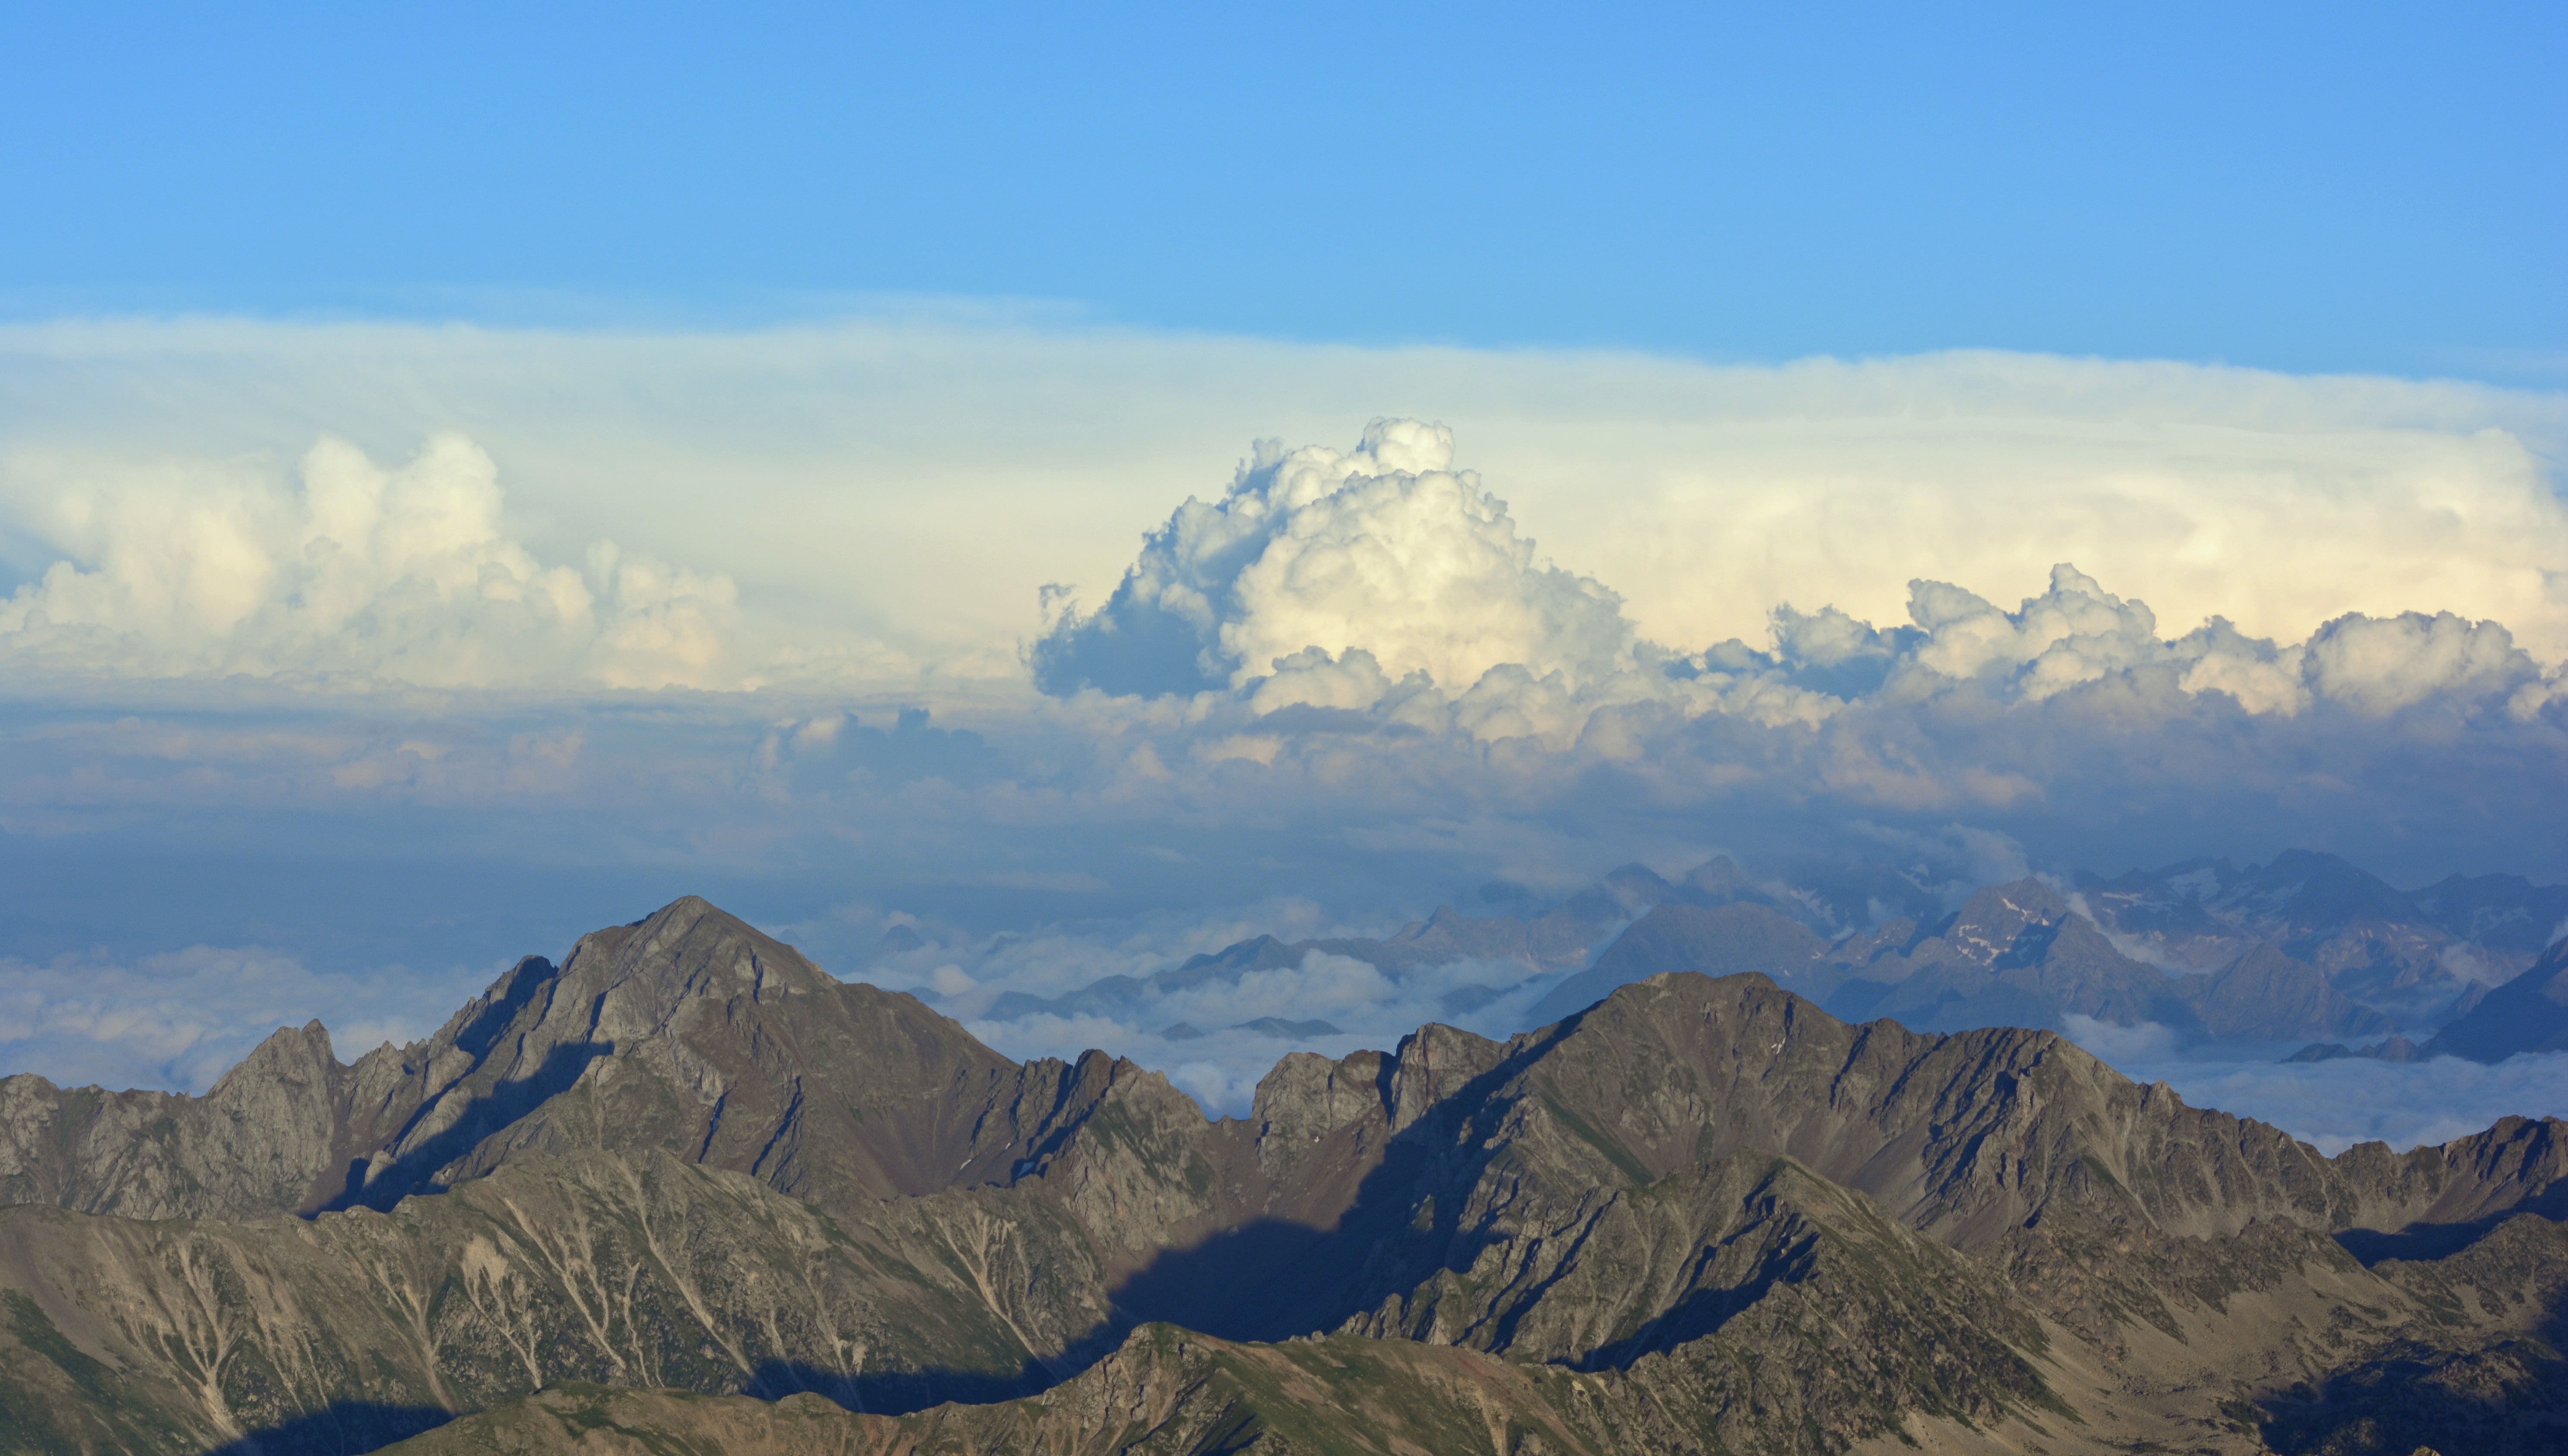
landscape, nature, wilderness, mountain, snow, cloud, morning, hill, view, valley, mountain range, panorama, france, weather, ridge, summit, clouds, alps, plateau, fell, pyrenees, landform, geographical feature, atmospheric phenomenon, mountainous landforms